Metopes of the Parthenon

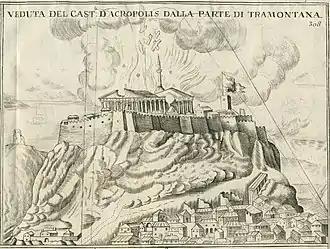
Explosion of the powder reserve installed in the Parthenon during the siege of Athens by the Venetians on September 26, 1687.

The Parthenon was ravaged by a fire on an ill-determined date during late antiquity, causing serious damage including the destruction of the roof. The intense heat cracked many marble elements, including entablatures and consequently metopes. An extensive restoration was carried out: the roof was redone but covered only the interior; the metopes were therefore more exposed (front and rear faces) to the weather. Until the Edict of Thessalonica in 380, the Parthenon retained its "pagan" religious role. It seems to have known then a more or less long period of abandonment. Somewhere between the sixth century and the seventh century, the building was turned into a church.